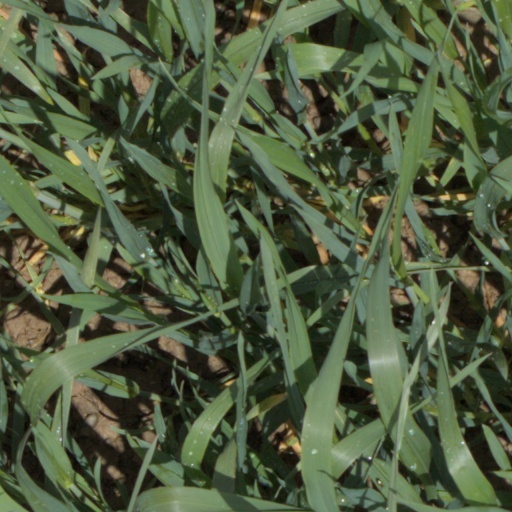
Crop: wheat